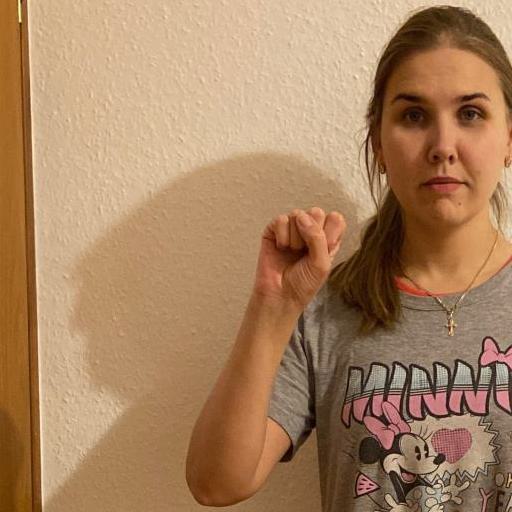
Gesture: fist